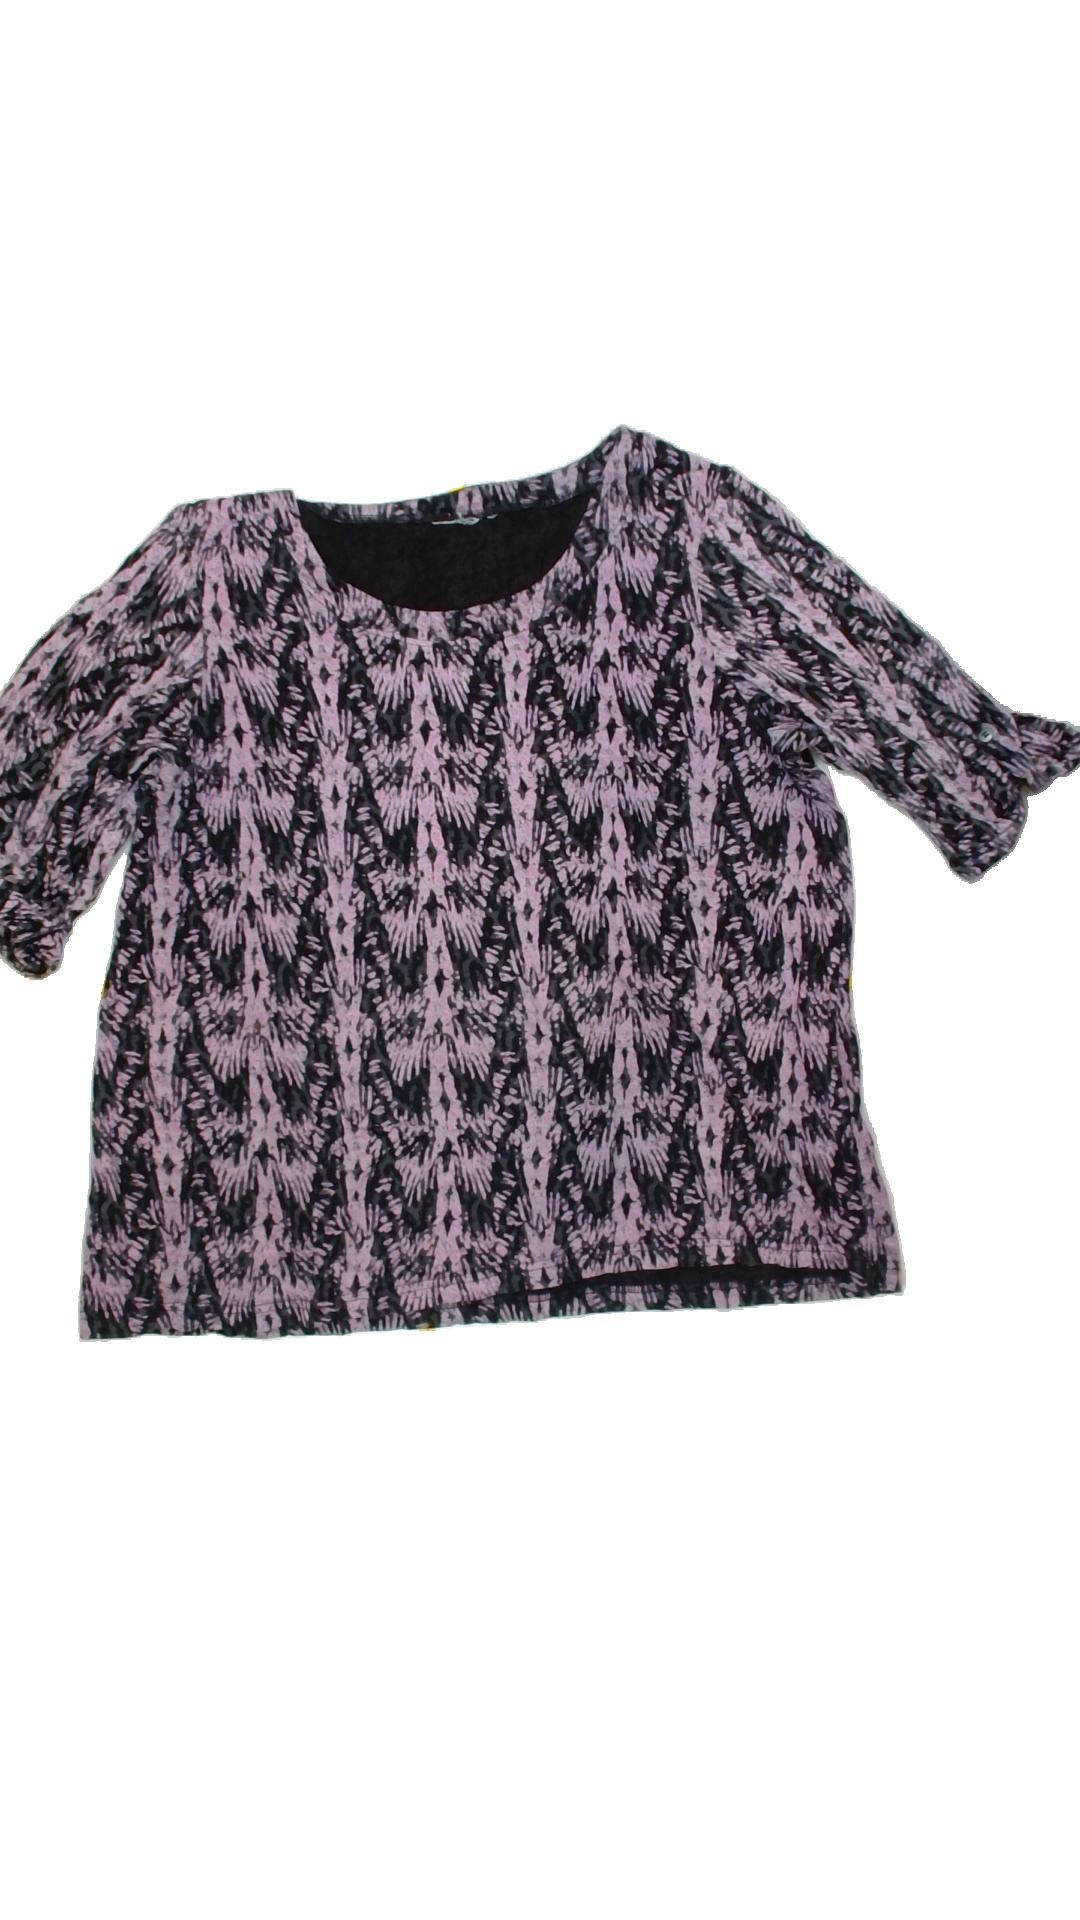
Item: Blouse (Ladies)
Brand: Not Applicable
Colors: Multicolor
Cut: C-collar, Loose
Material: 60%cotton 40%modal
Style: No trend
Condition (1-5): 3
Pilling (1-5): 3
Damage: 0
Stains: No
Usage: Export
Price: <50